Ronni Le Tekrø

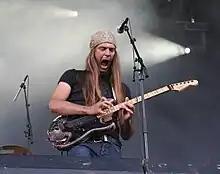

Le Tekrø is known for pioneering the use of the quarterstepper guitar, which has twice as many frets as normal guitar, spread throughout the neck with quarter-tone intervals. The guitar was invented by Bernie Hamburger and Le Tekrø. The quarterstepper can be heard on the solo in the song "Wisdom" off the "Intuition" album, and several other recordings. Hamburger also built a 12-string hollow body guitar that Le Tekrø has used on various tours and recordings.